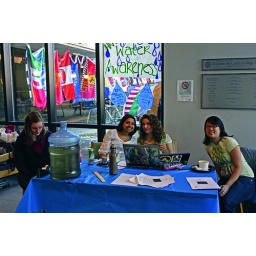
Seen at a table advocating awareness of water in the world. Photo by Tom Higgins